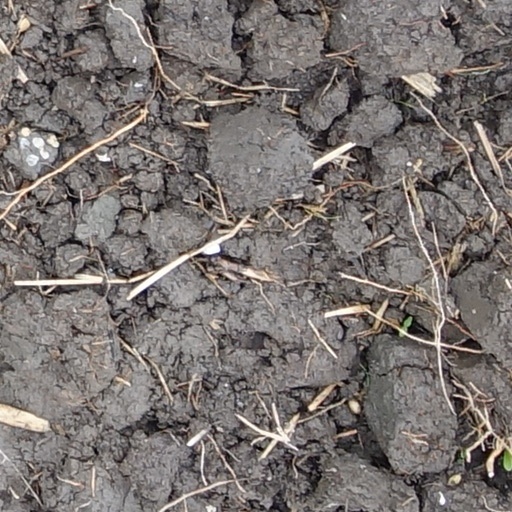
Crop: wheat